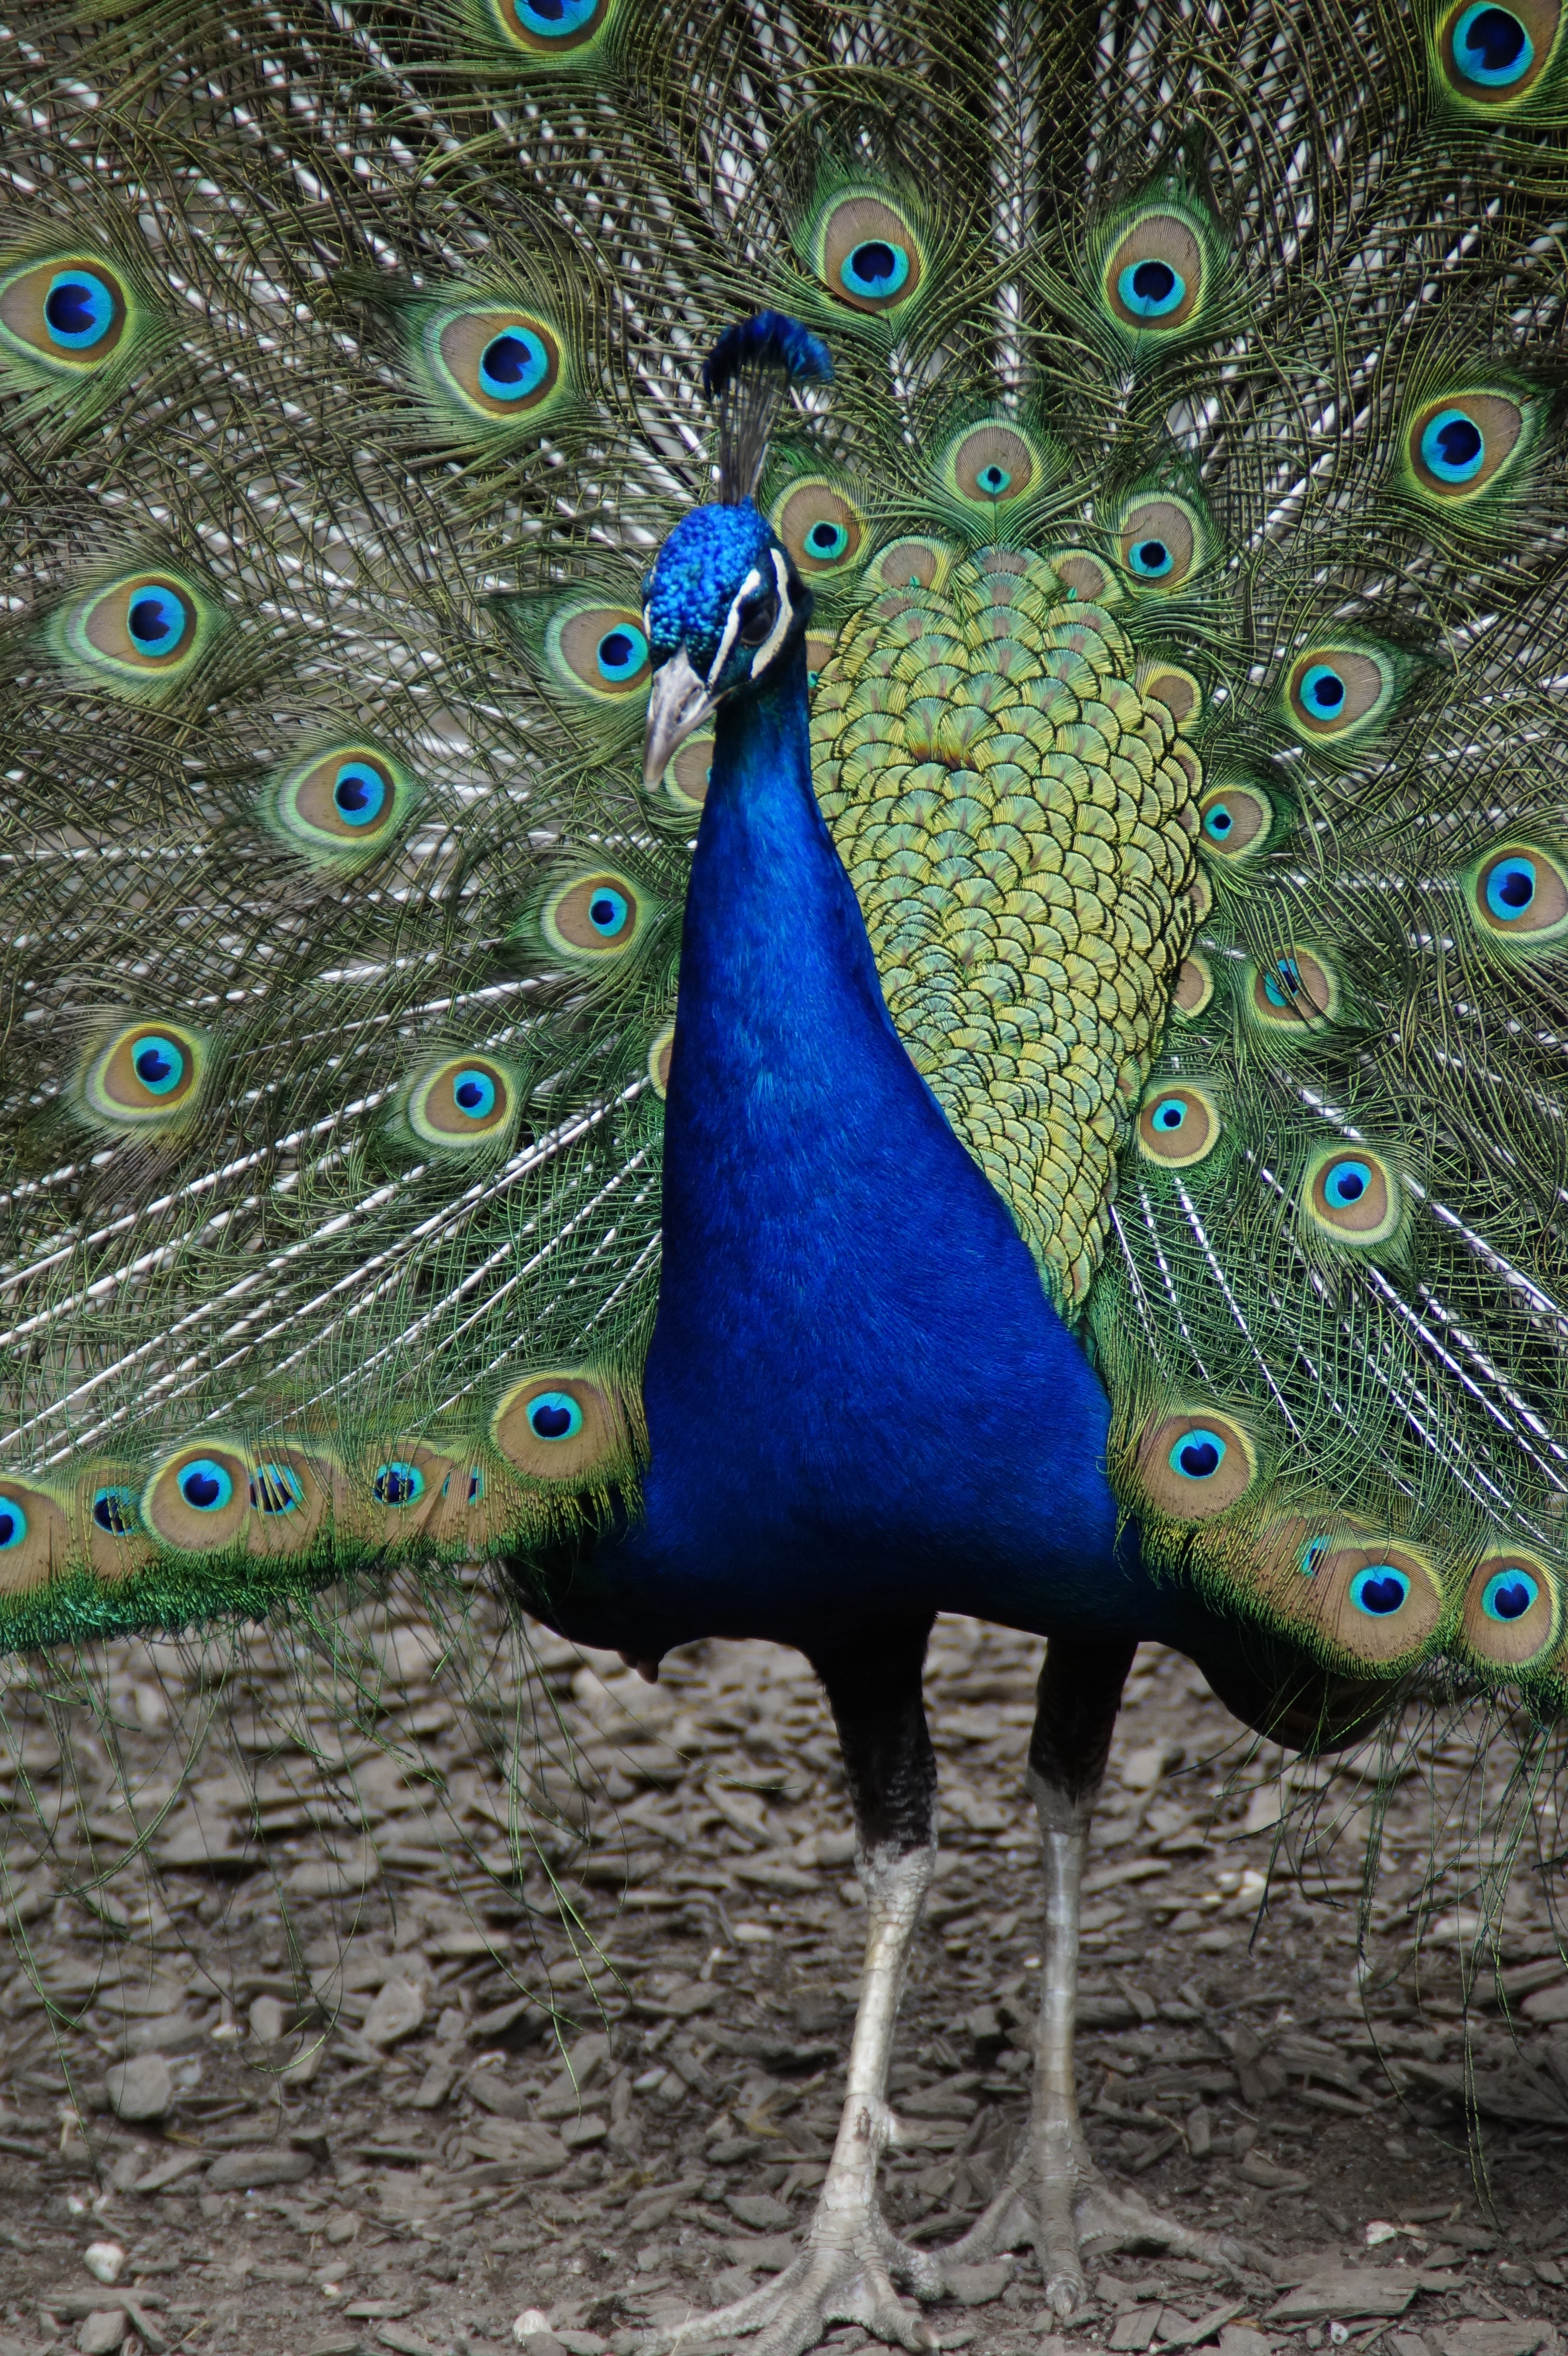
bird, wing, wildlife, beak, colorful, feather, fauna, peacock, plumage, galliformes, vertebrate, eastern, peafowl, spread, intervention, gorgeous, spring dress, males, pride, iridescent, beat rad, peacock wheel, phasianidae, balz